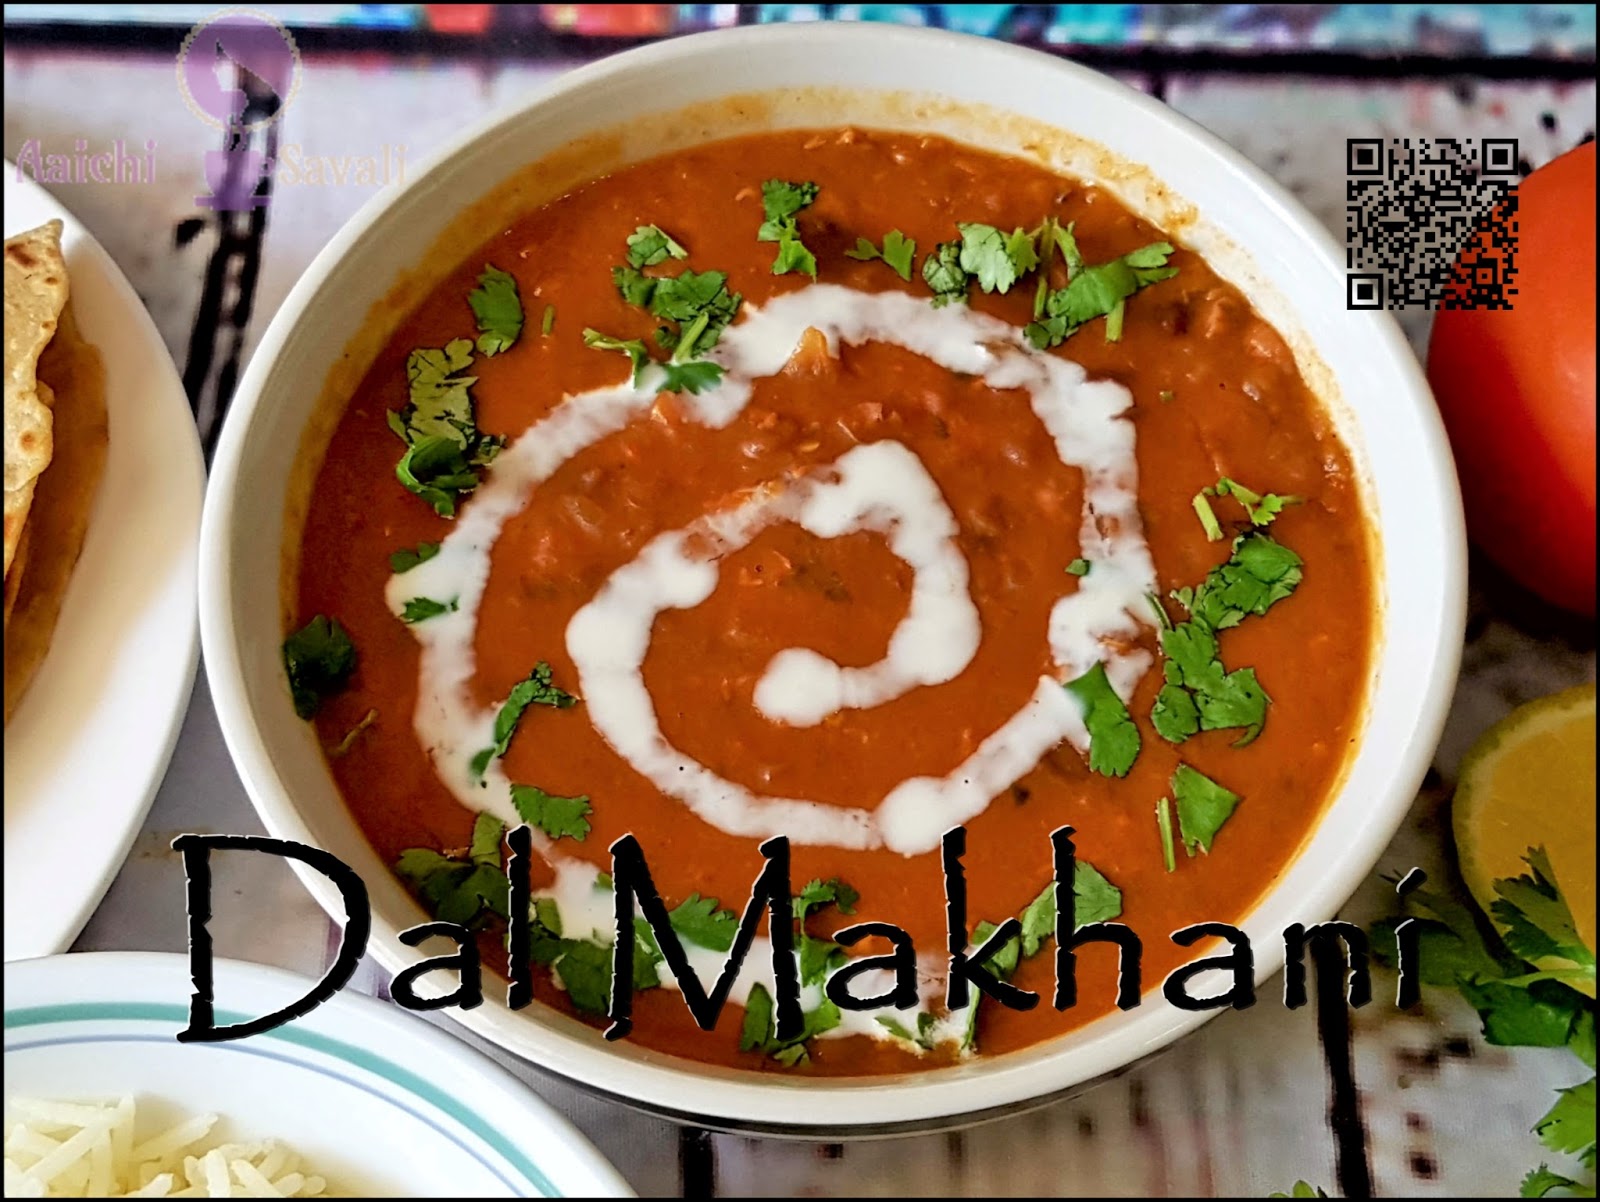
Dish: dal_makhani